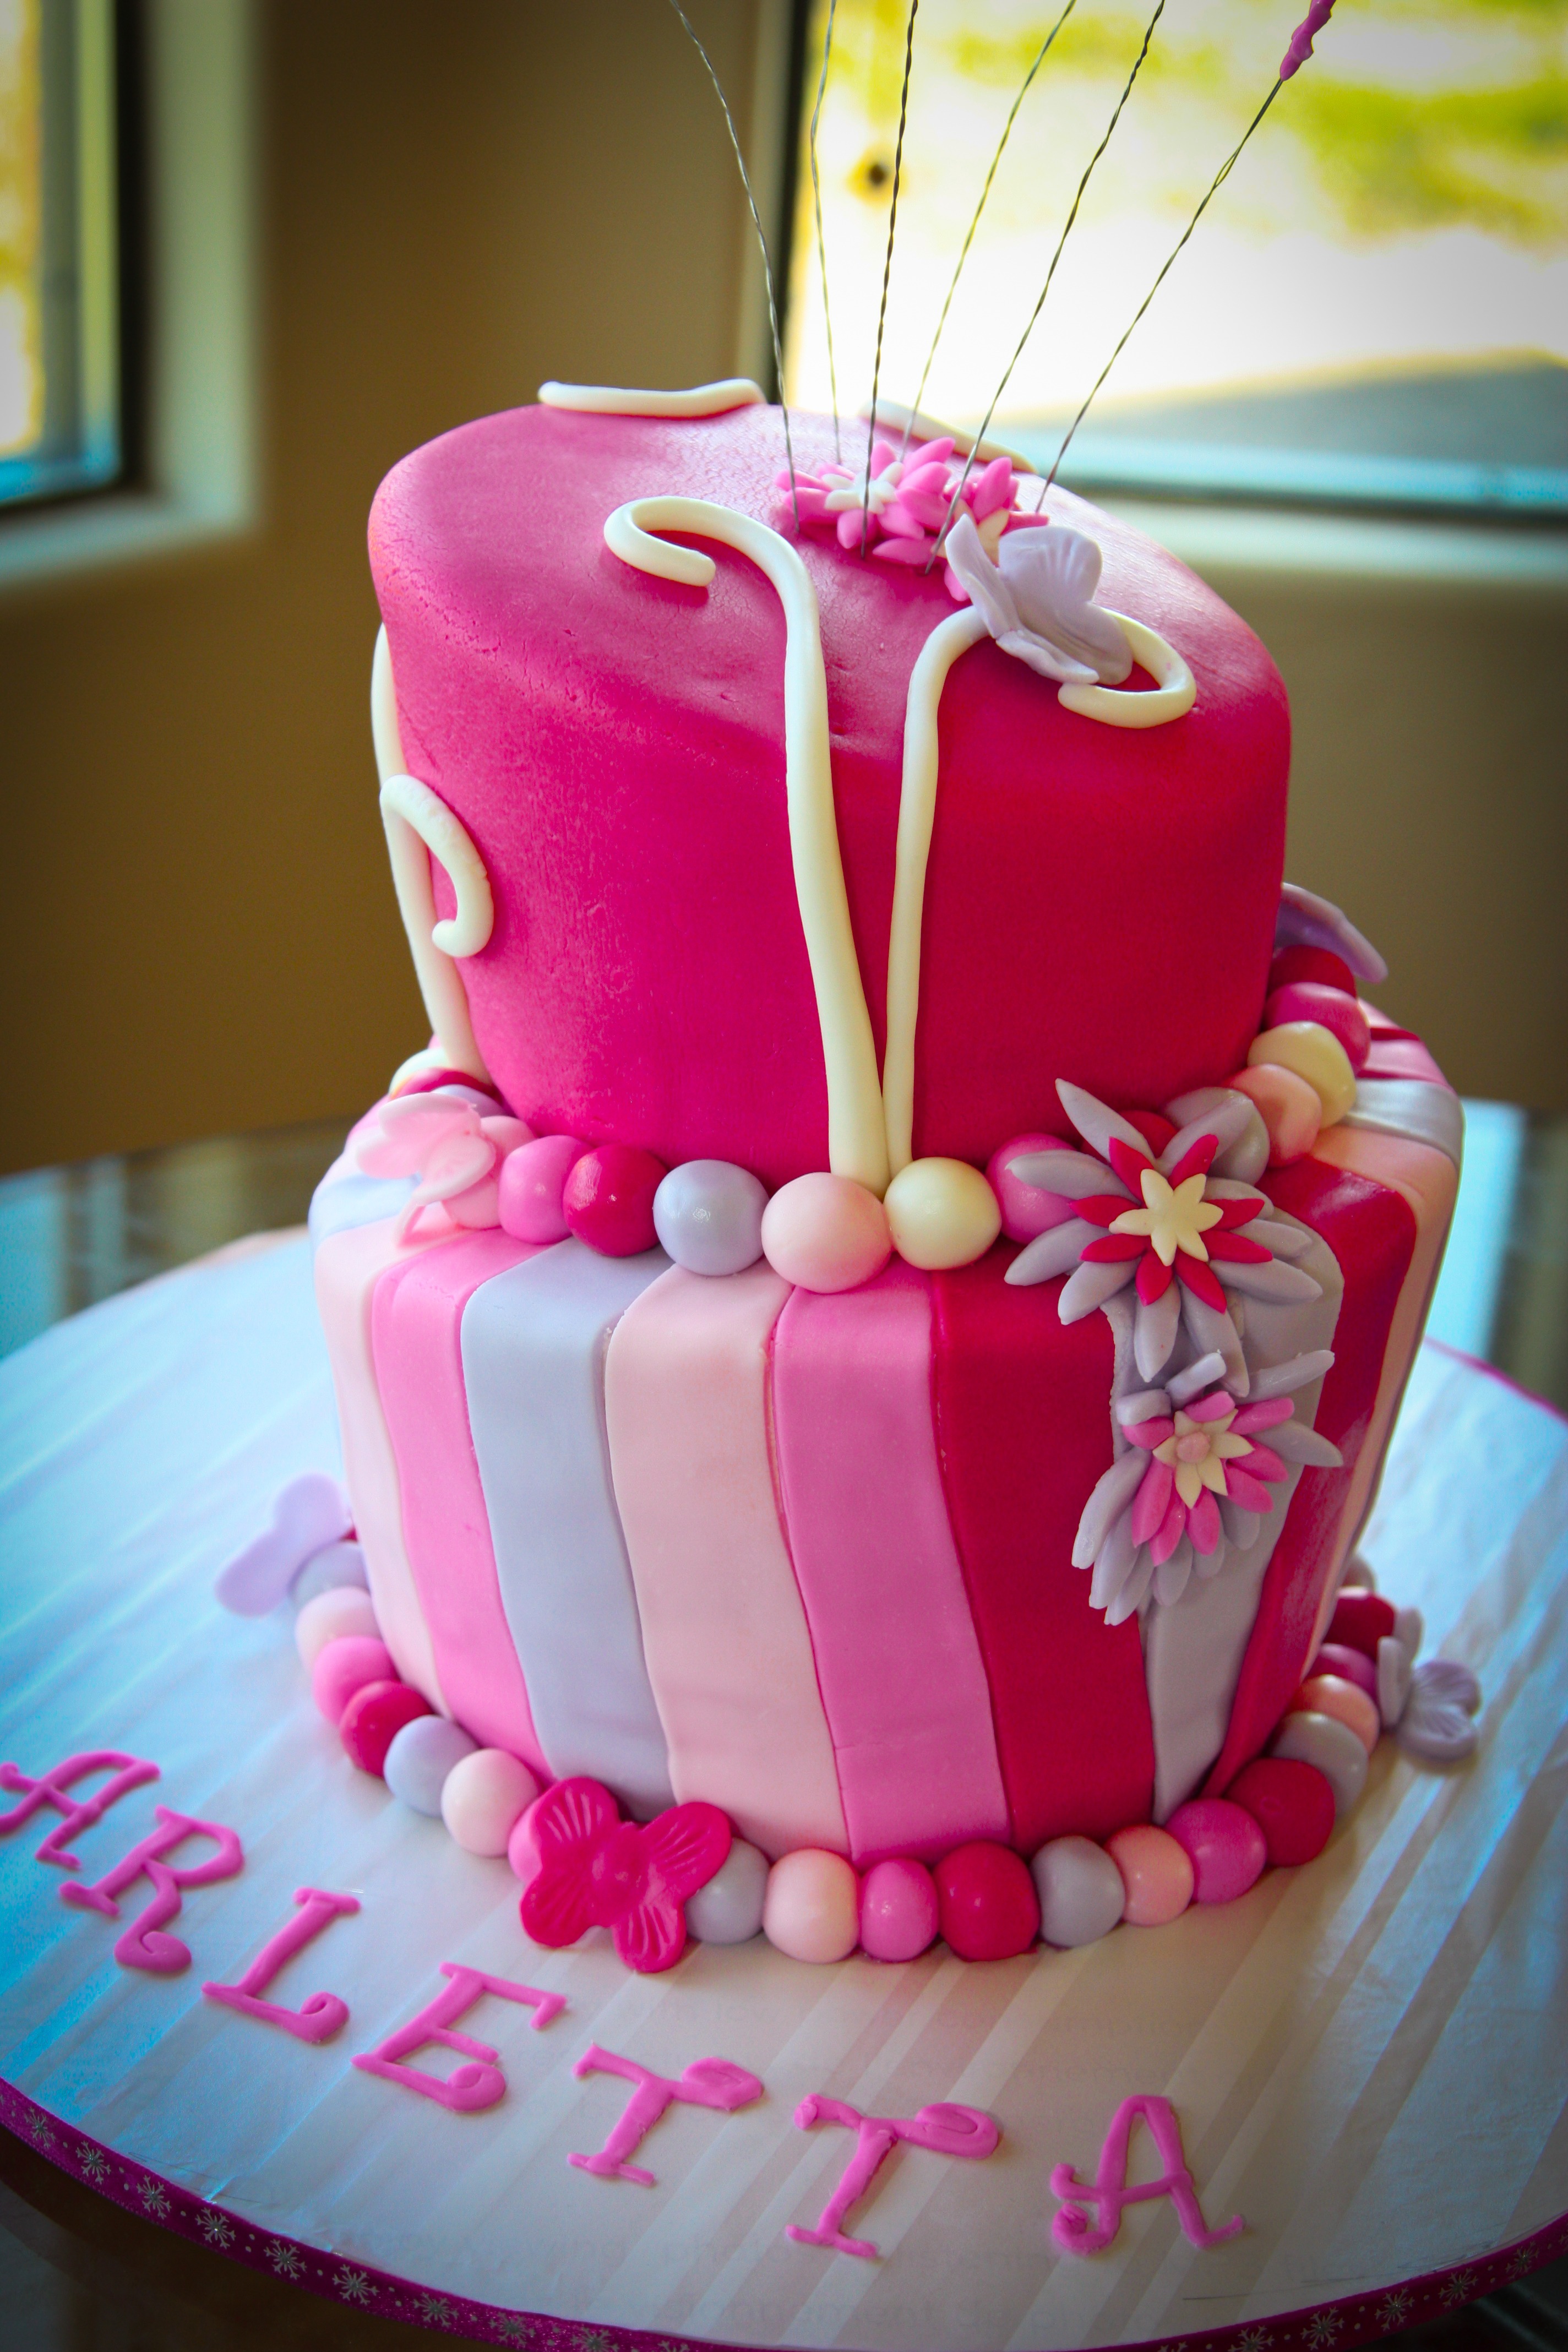
sweet, female, celebration, food, pink, dessert, cake, modern, birthday cake, girls, icing, party, decorated, fondant, layer, birthday, torte, sugar paste, buttercream, cake decorating, lopsided